Flushing Meadows–Corona Park

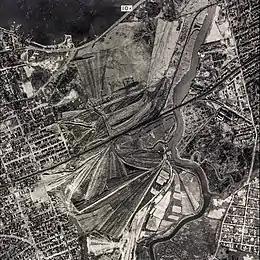
Aerial view of the Corona Ash Dumps, circa the early 1920s

To create the port, beginning in 1910 Degnon proceeded to fill the land using household coal ash and street sweepings from Brooklyn. Degnon set up two companies of his own, one of which was contracted with the New York City Department of Sanitation. He also contracted the Brooklyn Ash Removal Company, owned by Fishhooks McCarthy, a member of the corrupt Tammany Hall political machine. Residential ash was collected via trolleys of the Brooklyn Rapid Transit Company, and loaded onto freight trains which traveled via the Long Island Rail Road branches, or other trolleys, which hauled the refuse to Corona. The operation was referred to as a citywide refuse "conveyor belt", while the trains were nicknamed the "Talcum Powder Express" because they often ran uncovered and deposited soot onto the surroundings. The northern end of the site was filled via now-conventional means, using dirt pumped from Flushing Bay which was being dredged to a lower depth. Material from the bay was extracted by an offshore hydraulic machine, and funneled through a pipe across Northern Boulevard, before being deposited onto the wetlands. The filling for the north meadow was complete in 1916.